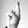
ASL letter: R